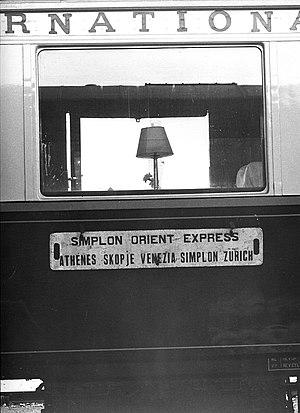
Plaque d'itinéraire du Simplon-Orient-Express
L'Orient-Express est un train de luxe créé par la Compagnie internationale des wagons-lits qui, depuis 1883, assure la liaison entre Paris, Vienne, ainsi que Venise, à partir de 1919, et Constantinople, desservant plusieurs capitales de nations européennes. Dans les années 1920, avec des artistes-décorateurs comme René Prou ou bien René Lalique, le style « Orient-Express » atteignit son apogée. C'est après plusieurs changements d'itinéraire, deux guerres et enfin par l'abaissement continu de son prestige pendant la Guerre froide, que le service quotidien Direct-Orient-Express vers Istanbul et Athènes cessa en 1977, vaincu par la faiblesse de sa vitesse commerciale due aux interminables arrêts douaniers dans les pays communistes traversés, ainsi qu'à l'état obsolète de leurs réseaux, et malmené par la concurrence grandissante de l'aviation de masse.